Grace Episcopal Church (Sheboygan, Wisconsin)

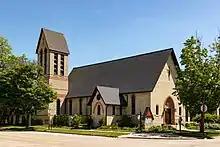
Grace Episcopal Church, Sheboygan, Wisconsin, 2020.

Grace Episcopal Church located at 1011 North 7th Street in Sheboygan, Wisconsin, is an Anglo-Catholic parish of the Episcopal Church, part of the Diocese of Fond du Lac.